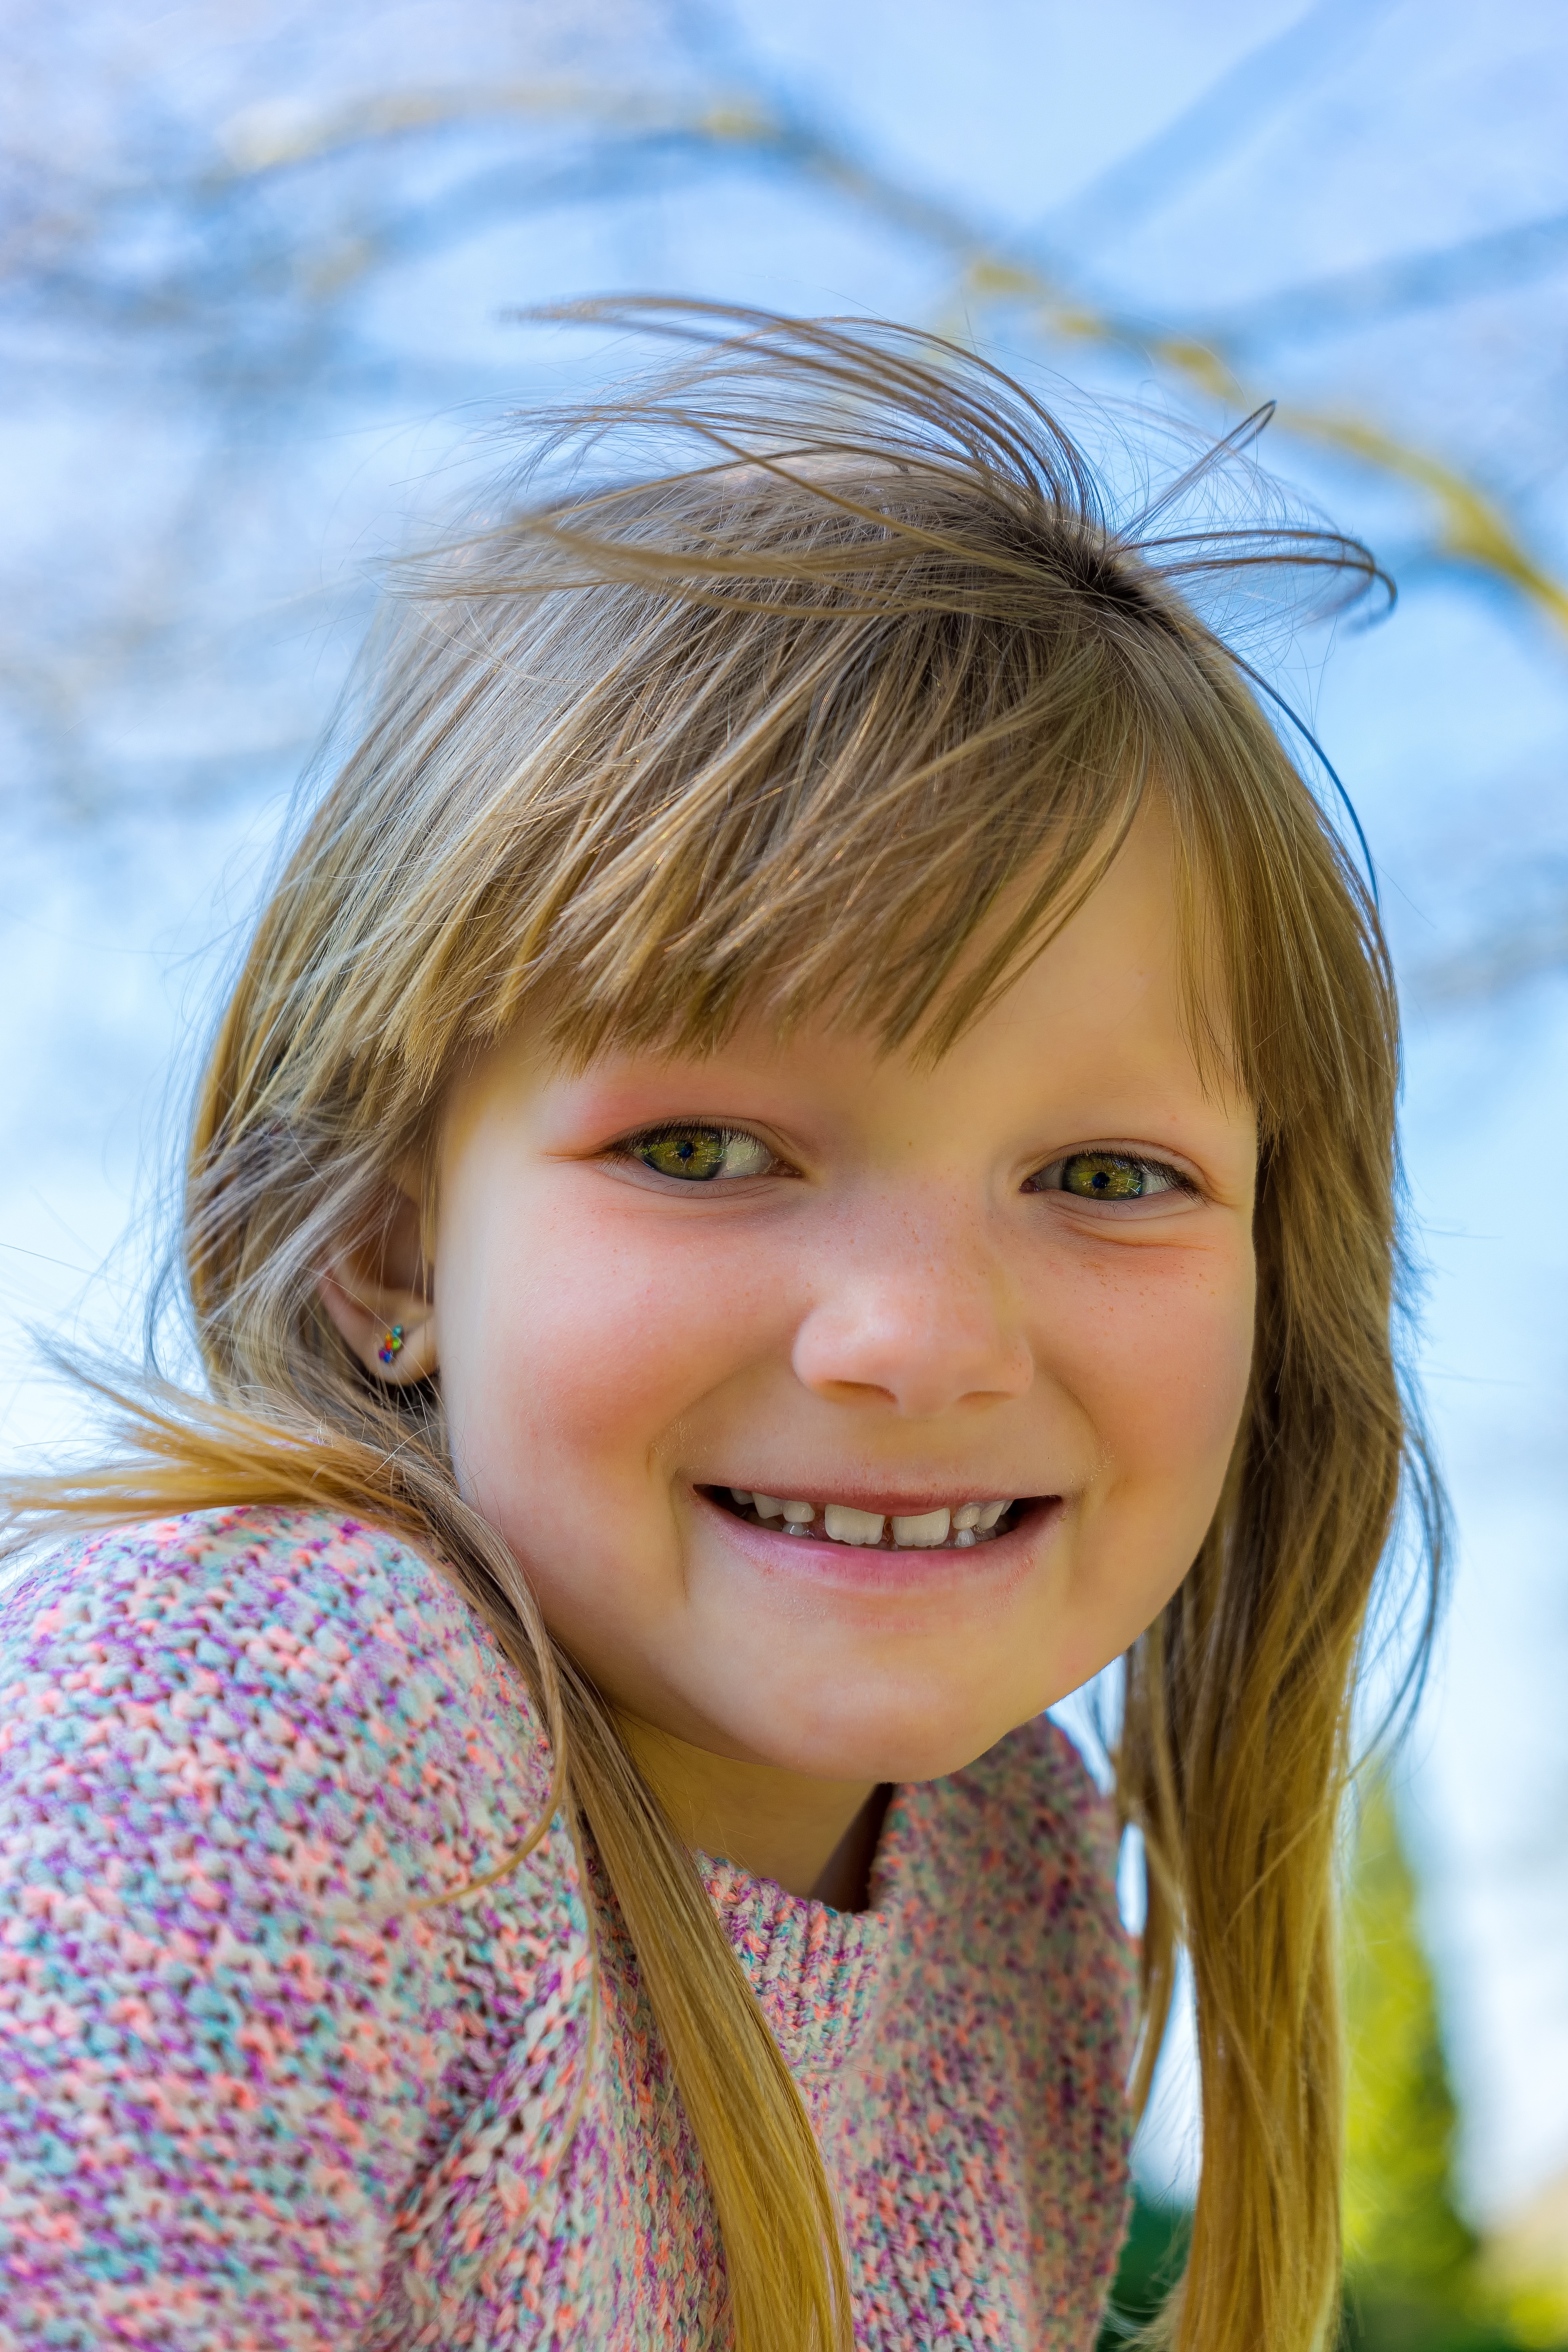
nature, person, girl, hair, photography, sweet, view, summer, female, portrait, model, spring, small, child, human, lady, facial expression, hairstyle, smile, laugh, close up, face, nose, children, dress, toddler, eye, head, look, skin, beauty, blond, out, cheeky, organ, frisch, dear, keck, photo shoot, brown hair, portrait photography, self confident, child model